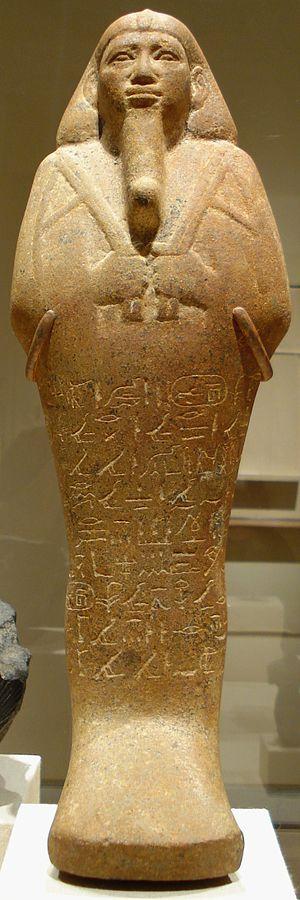
Taharqa est un roi de Napata et un pharaon, de 690 à 665 av. J.-C.. Il est le fils de Piânkhy et d'Abar, et le frère et successeur direct de Chabataka. Son nom d'Horus est Oaikhaou, son nom de roi Nefertemkhourê, et son nom de naissance Taharka, ou Taharqo, ou Taherouk. Il est généralement représenté avec la calotte propre aux rois koushites, sur laquelle se dressent les deux uræus, insignes de la double royauté de la Nubie et de l'Égypte antique.